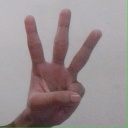
अक्षर: व